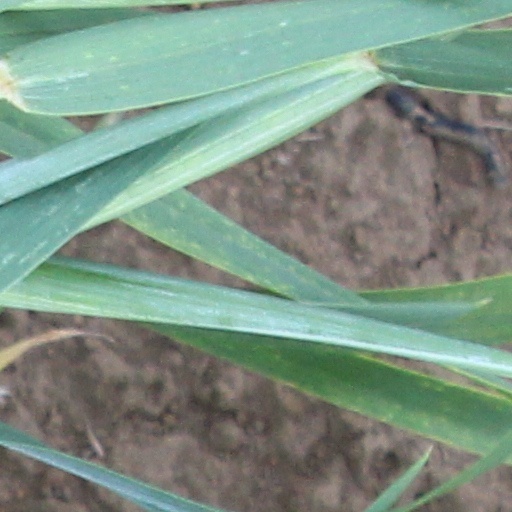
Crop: wheat